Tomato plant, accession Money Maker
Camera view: tilt-top (135 deg); turntable rotation: 30 degrees
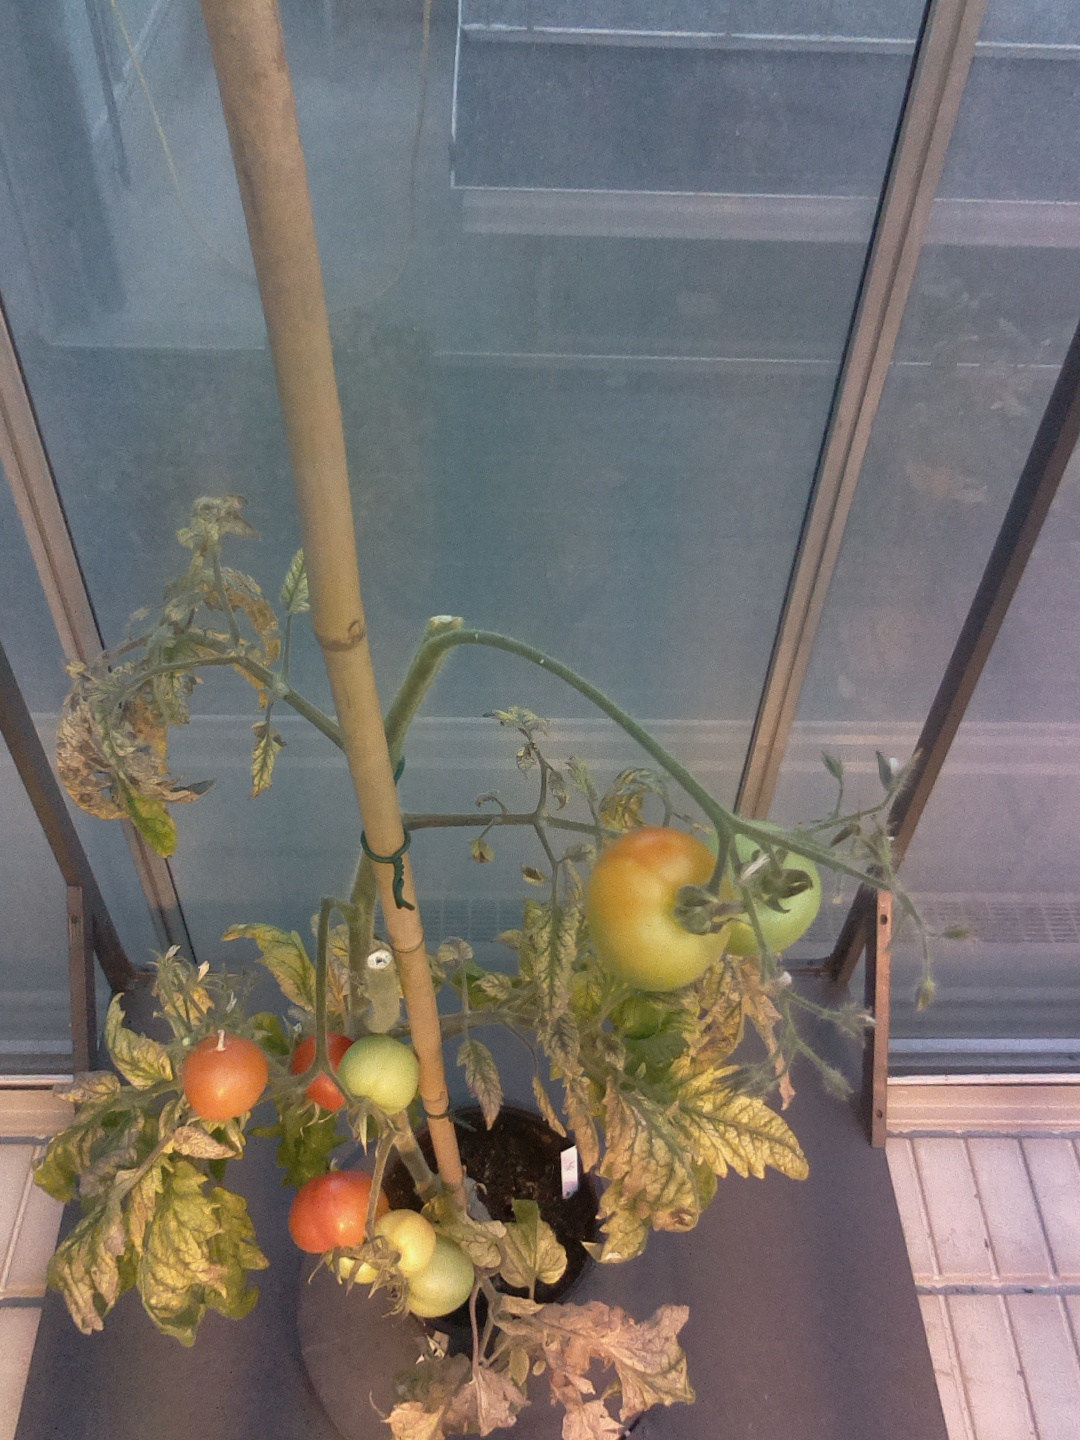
BBCH growth stage 83: 30%-40% of fruits show typical fully ripe color